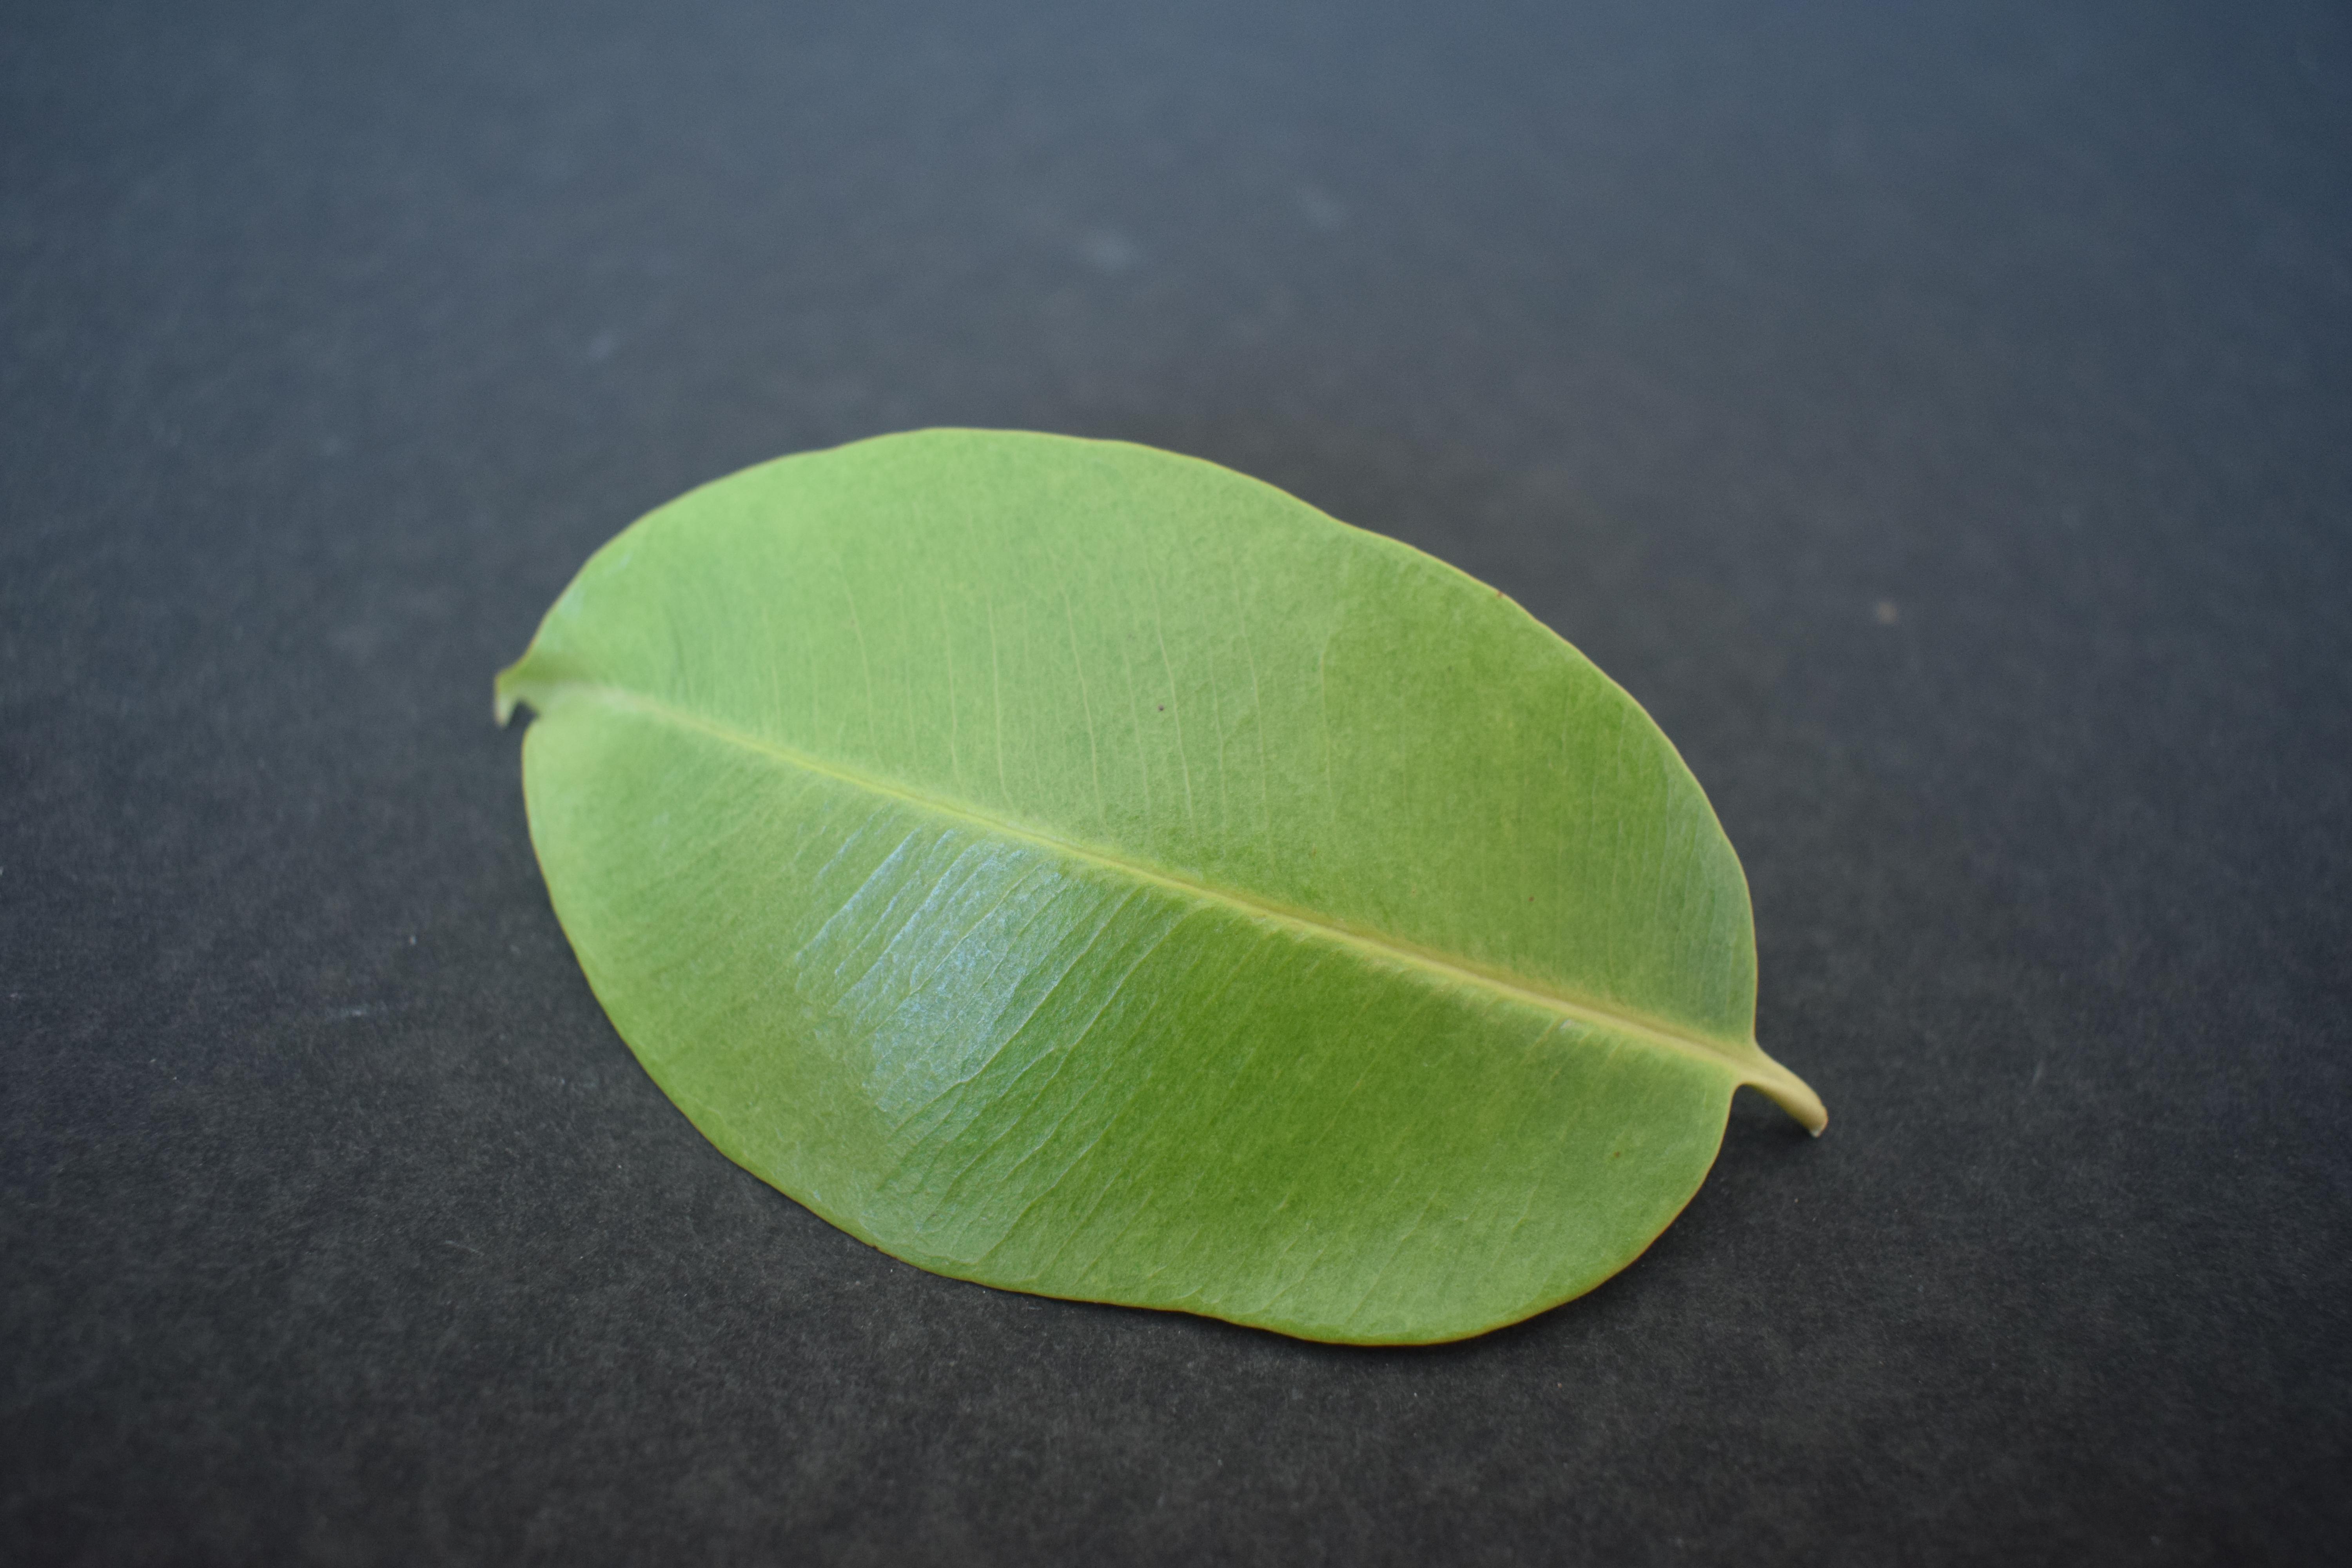
Plant species: Jamun